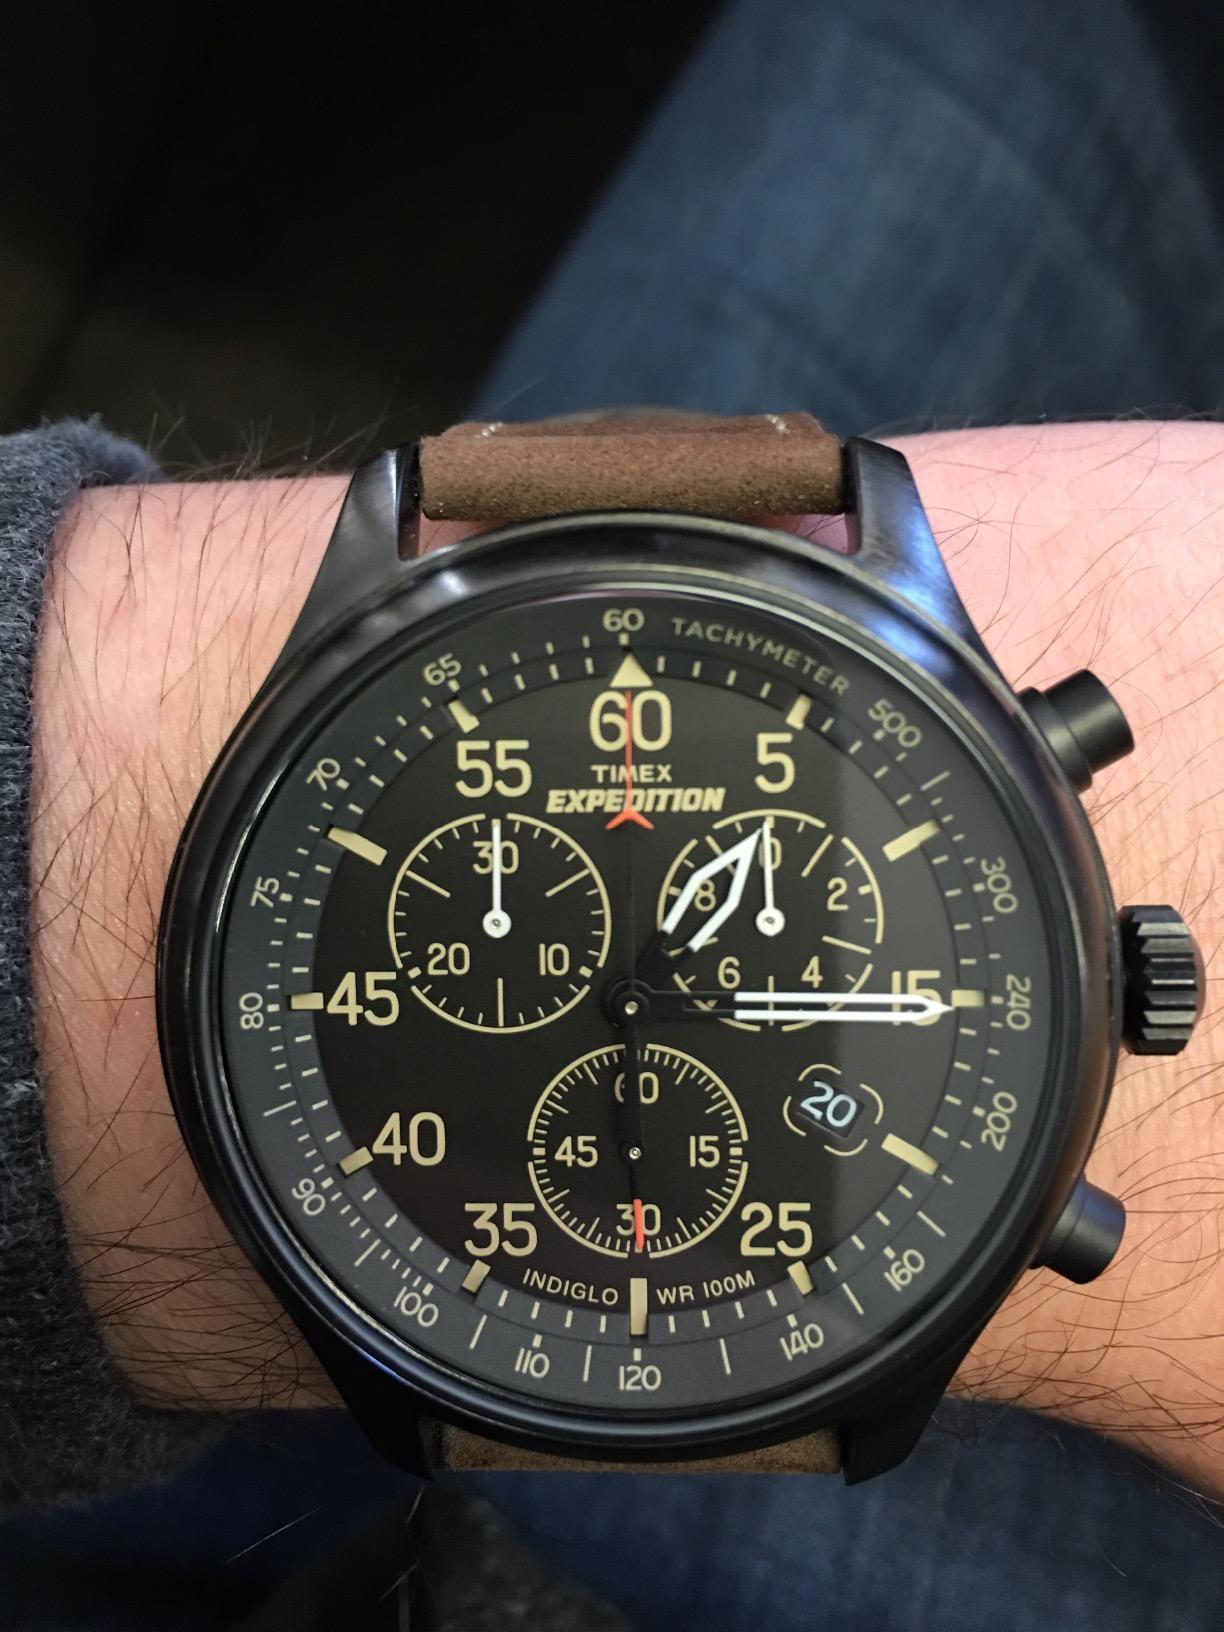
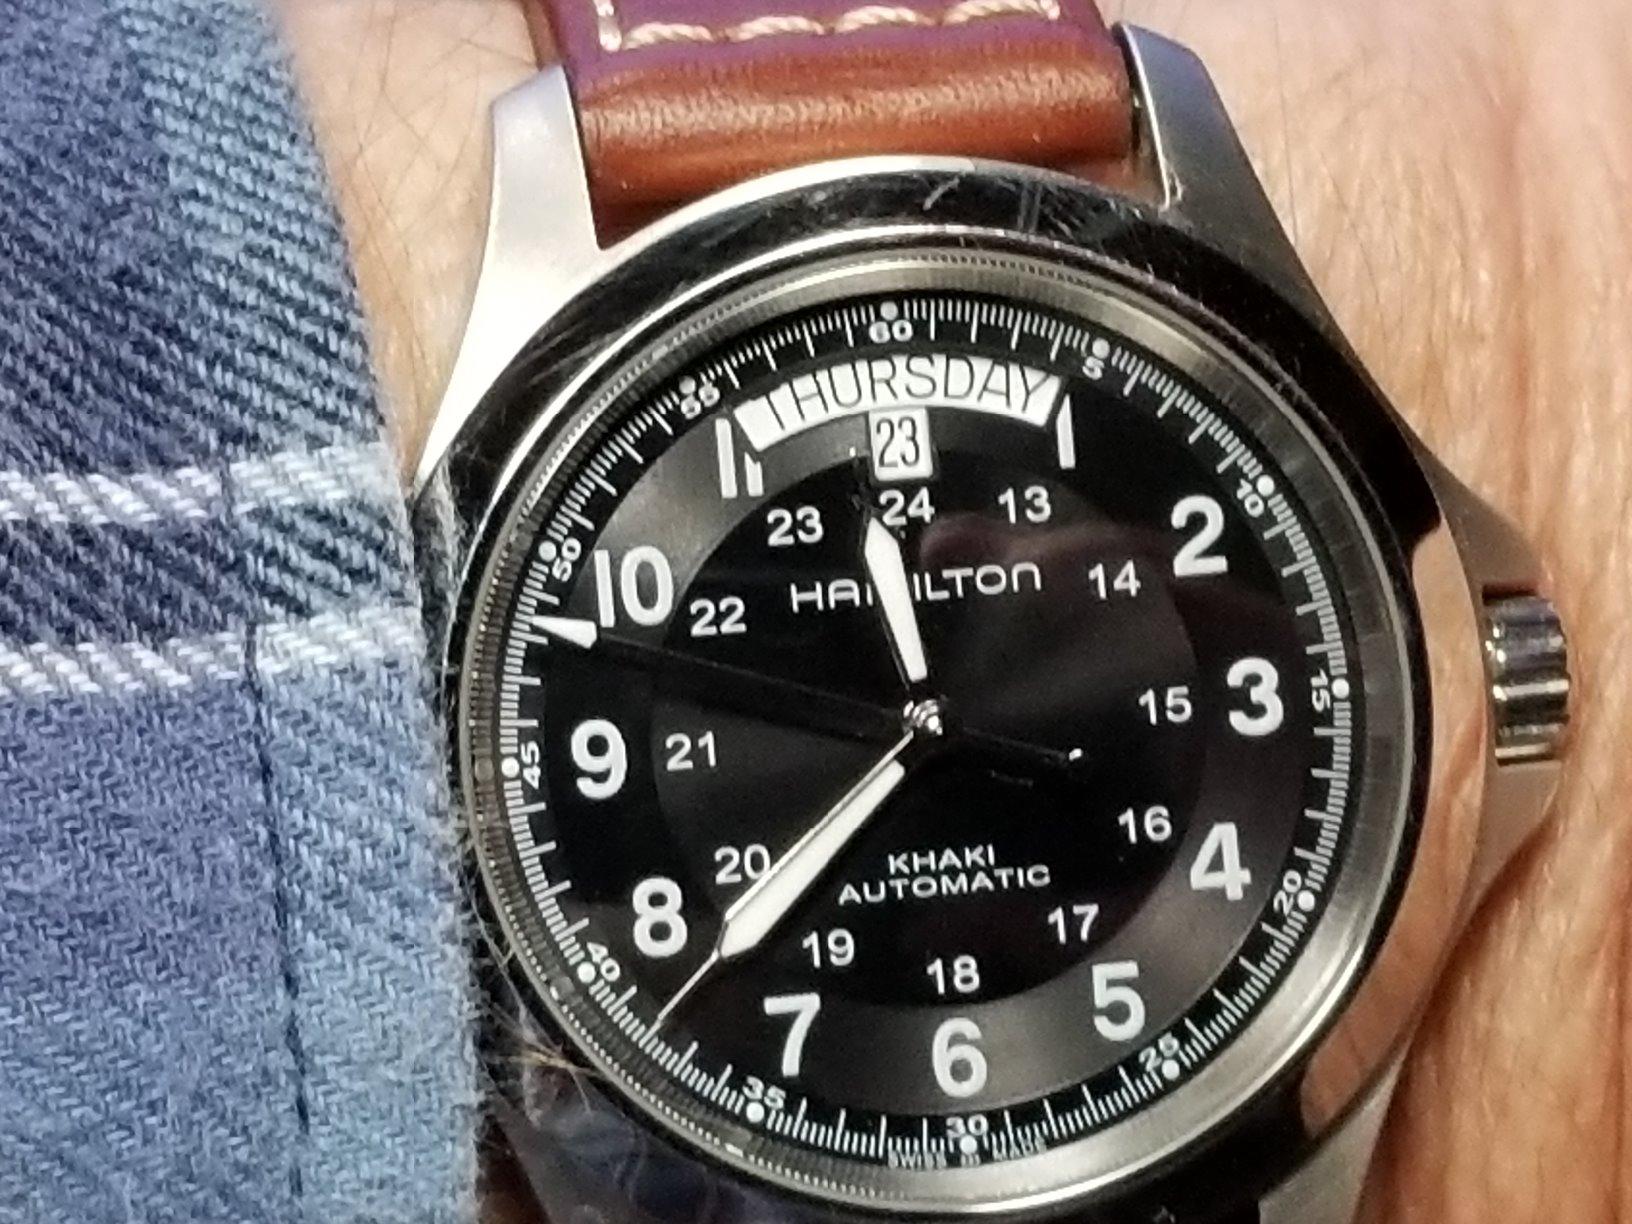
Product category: accessories_watch
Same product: no